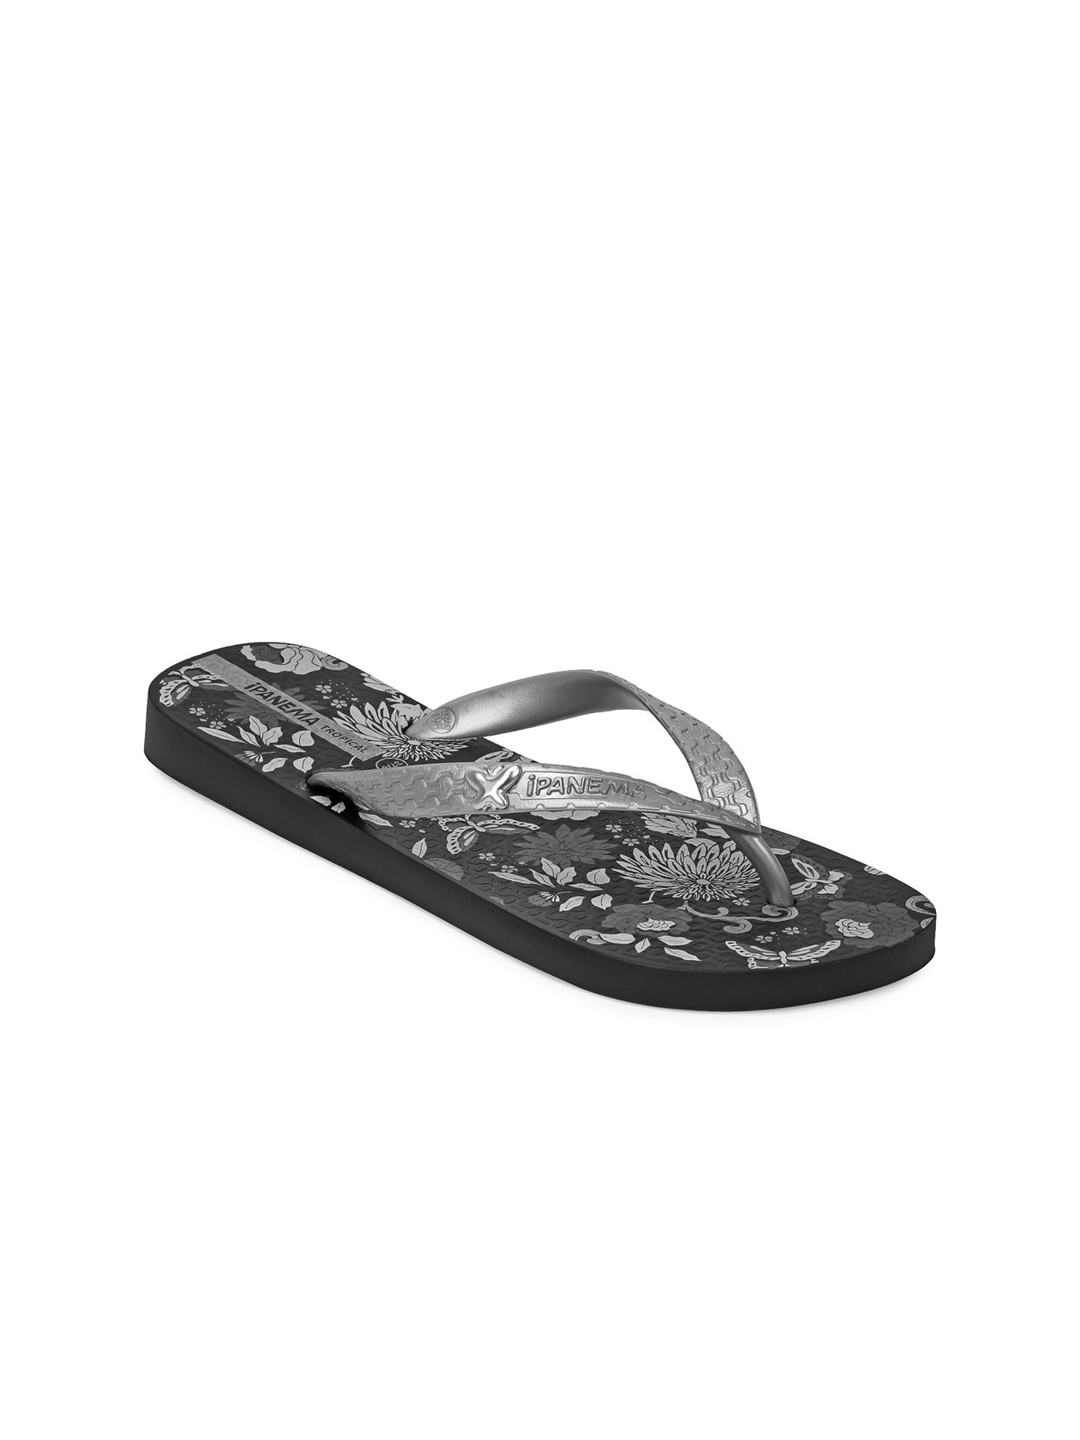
iPanema Women Silver Flip Flops
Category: Footwear / Flip Flops / Flip Flops
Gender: Women
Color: Silver
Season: Winter 2012
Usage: Casual